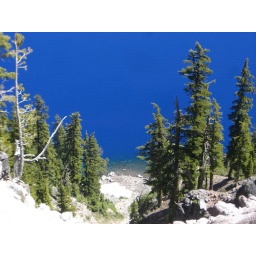
The walls around the lake were incredibly steep: only one footpath down to the lake itself.